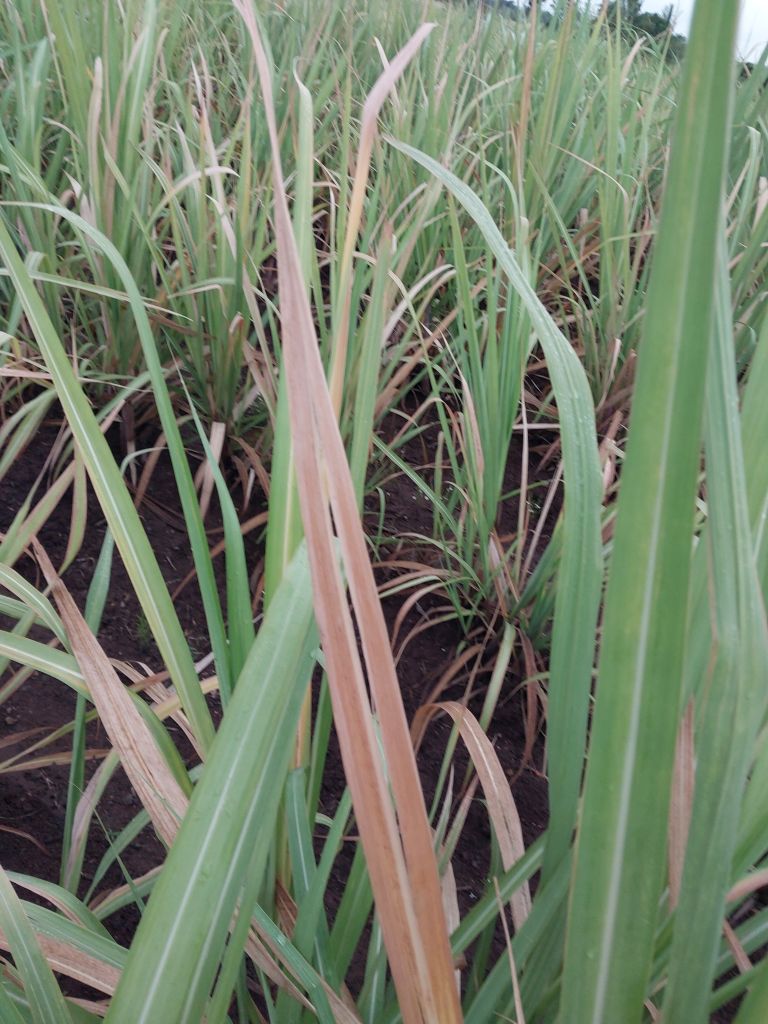
Label: Banded Chlorosis